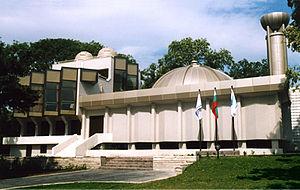
Varna est une ville de l'est de la Bulgarie, au bord de la mer Noire. Deuxième ville du pays par sa population, elle compte 395 488 habitants au recensement de 2018.